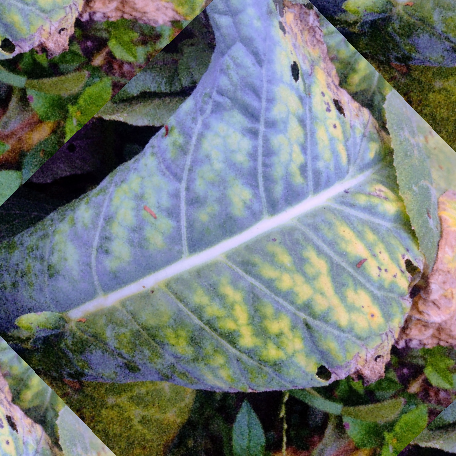
Label: Downy Mildew